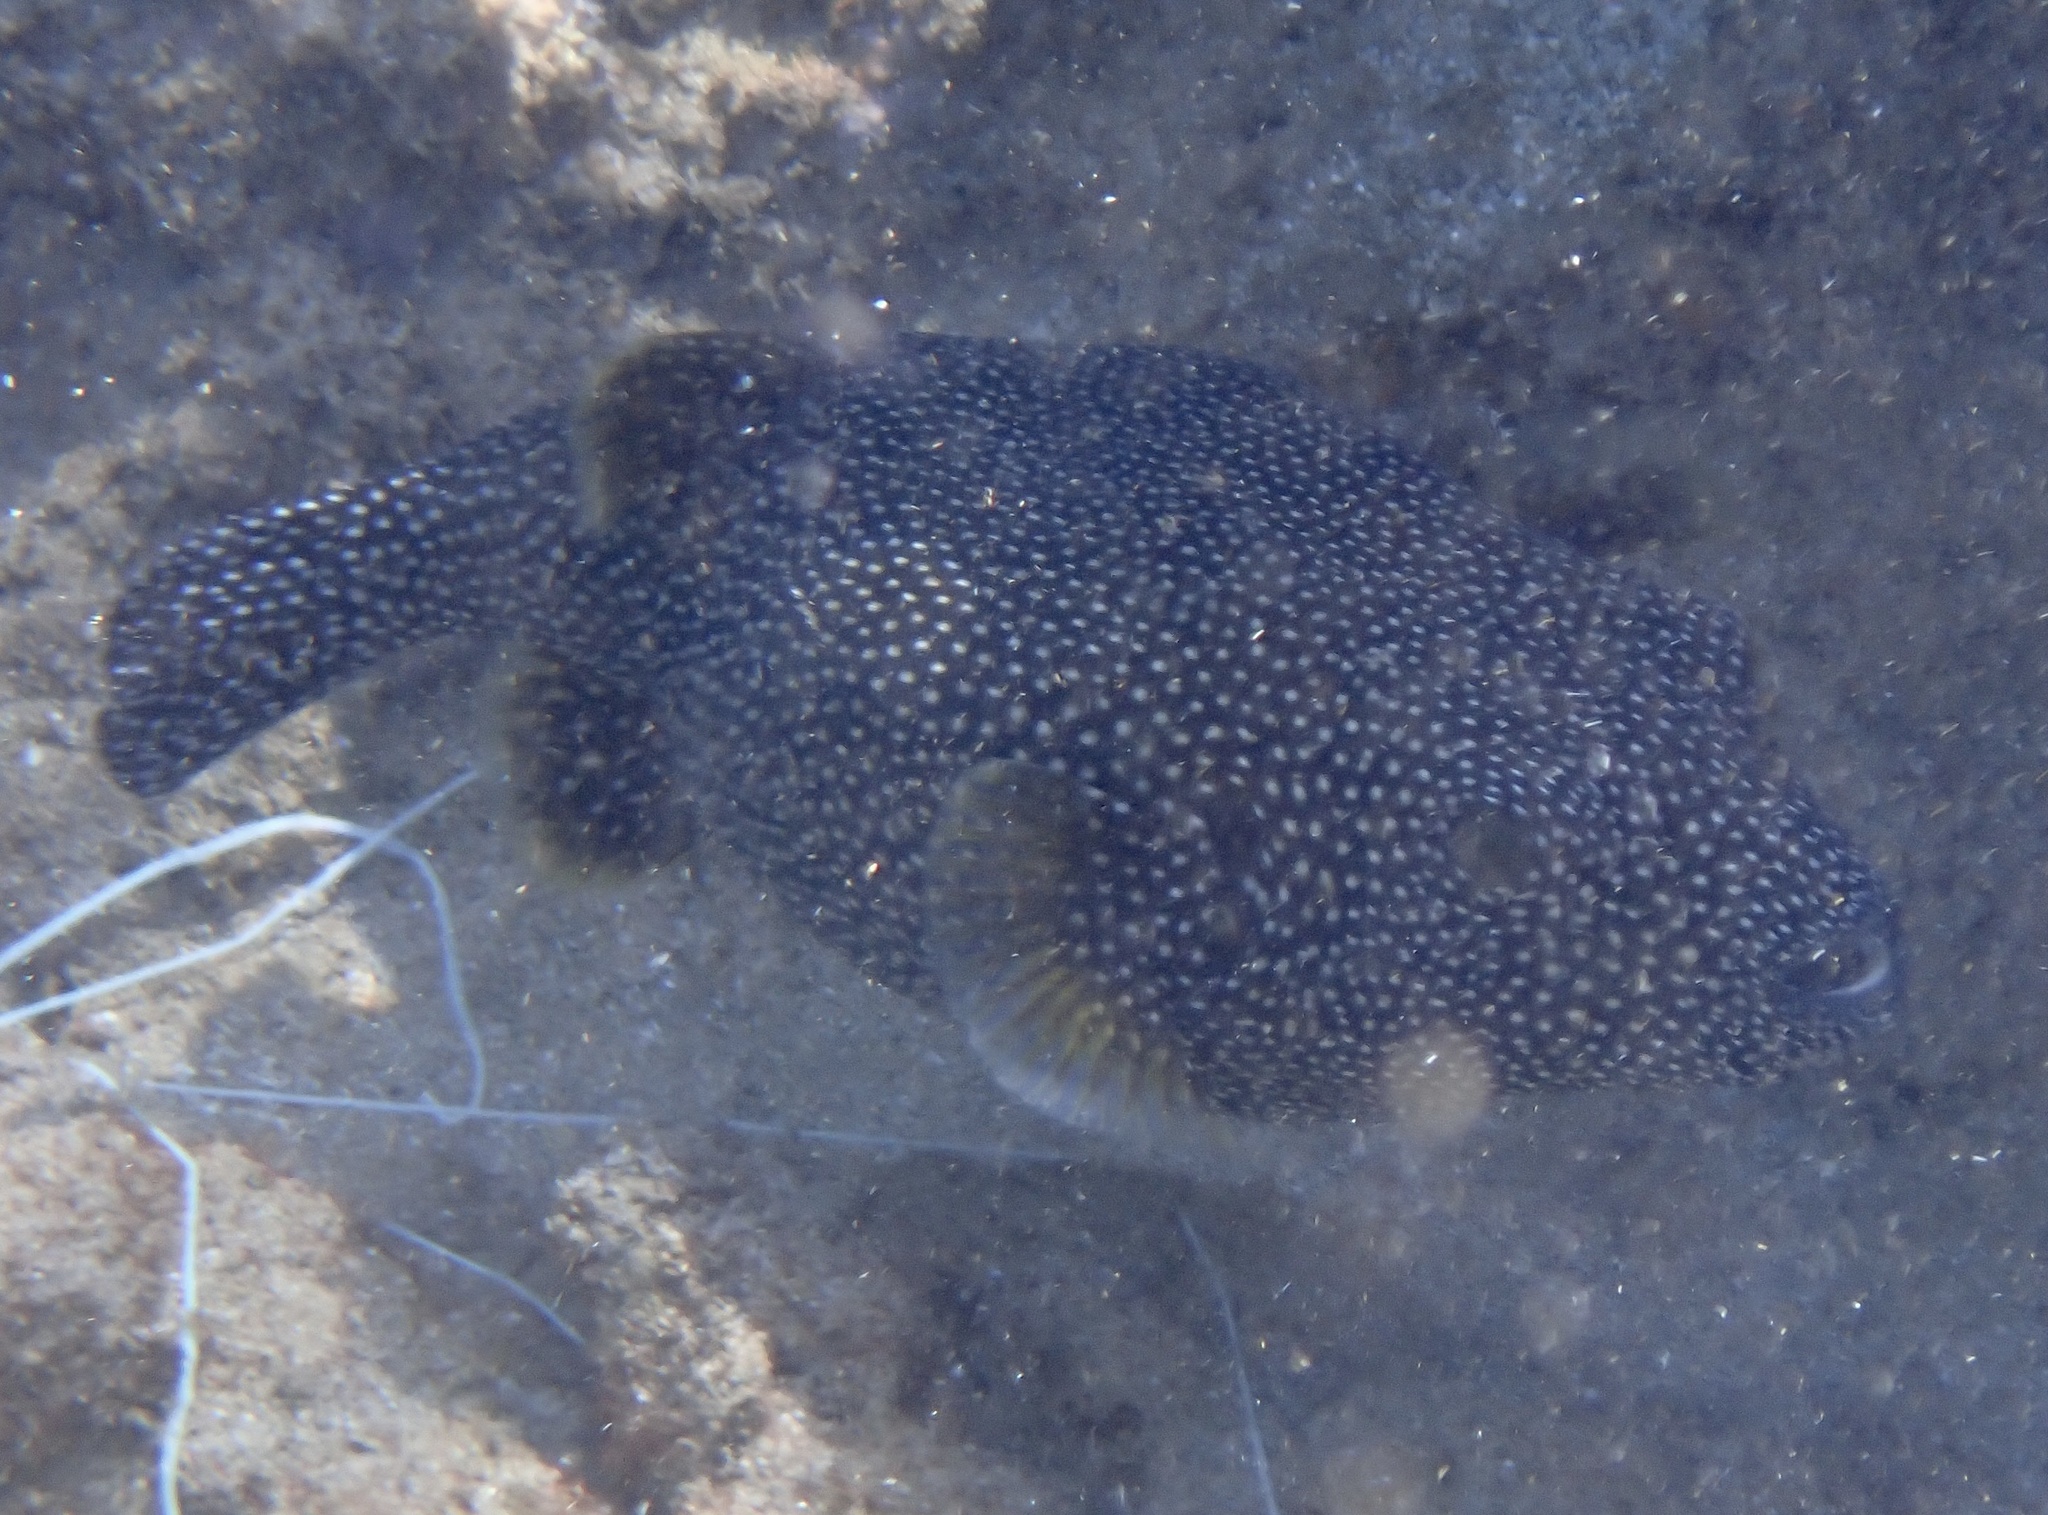
Arothron meleagris (Guineafowl Puffer)